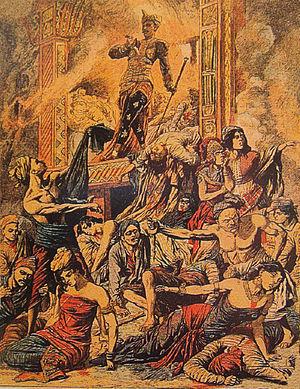
L'histoire de Bali couvre une période s'étendant du Paléolithique à nos jours. Elle est nécessairement liée à celle des îles voisines et plus généralement, de l'archipel indonésien. En particulier, Bali a une histoire commune avec l'Est de Java au moins à partir du XIᵉ siècle, avec l'avènement du roi Airlangga dont le père, le prince Udayana, était balinais, jusqu'à 1770, date à laquelle le dernier prince de Blambangan, vassal des rois balinais, se convertit à l'islam sous la pression des Hollandais de la VOC, qui souhaitait soustraire l'est de Java à l'influence balinaise.
Puputan est un terme balinais désignant un suicide collectif rituel préféré à l'humiliation d'une reddition. Les puputan les plus mémorables ont été organisés lors de la soumission des Balinais par les Néerlandais en 1906 et 1908.